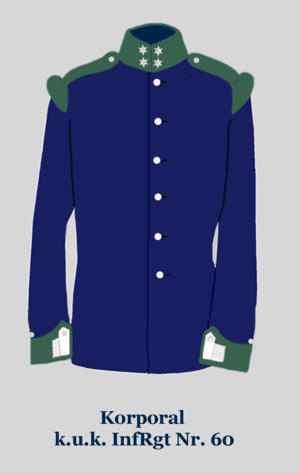
Caporal du 60e régiment d'infanterie de l'armée Autriche-Hongroise (Régiment hongroise avec col droit en vert acier et boutons en blanc